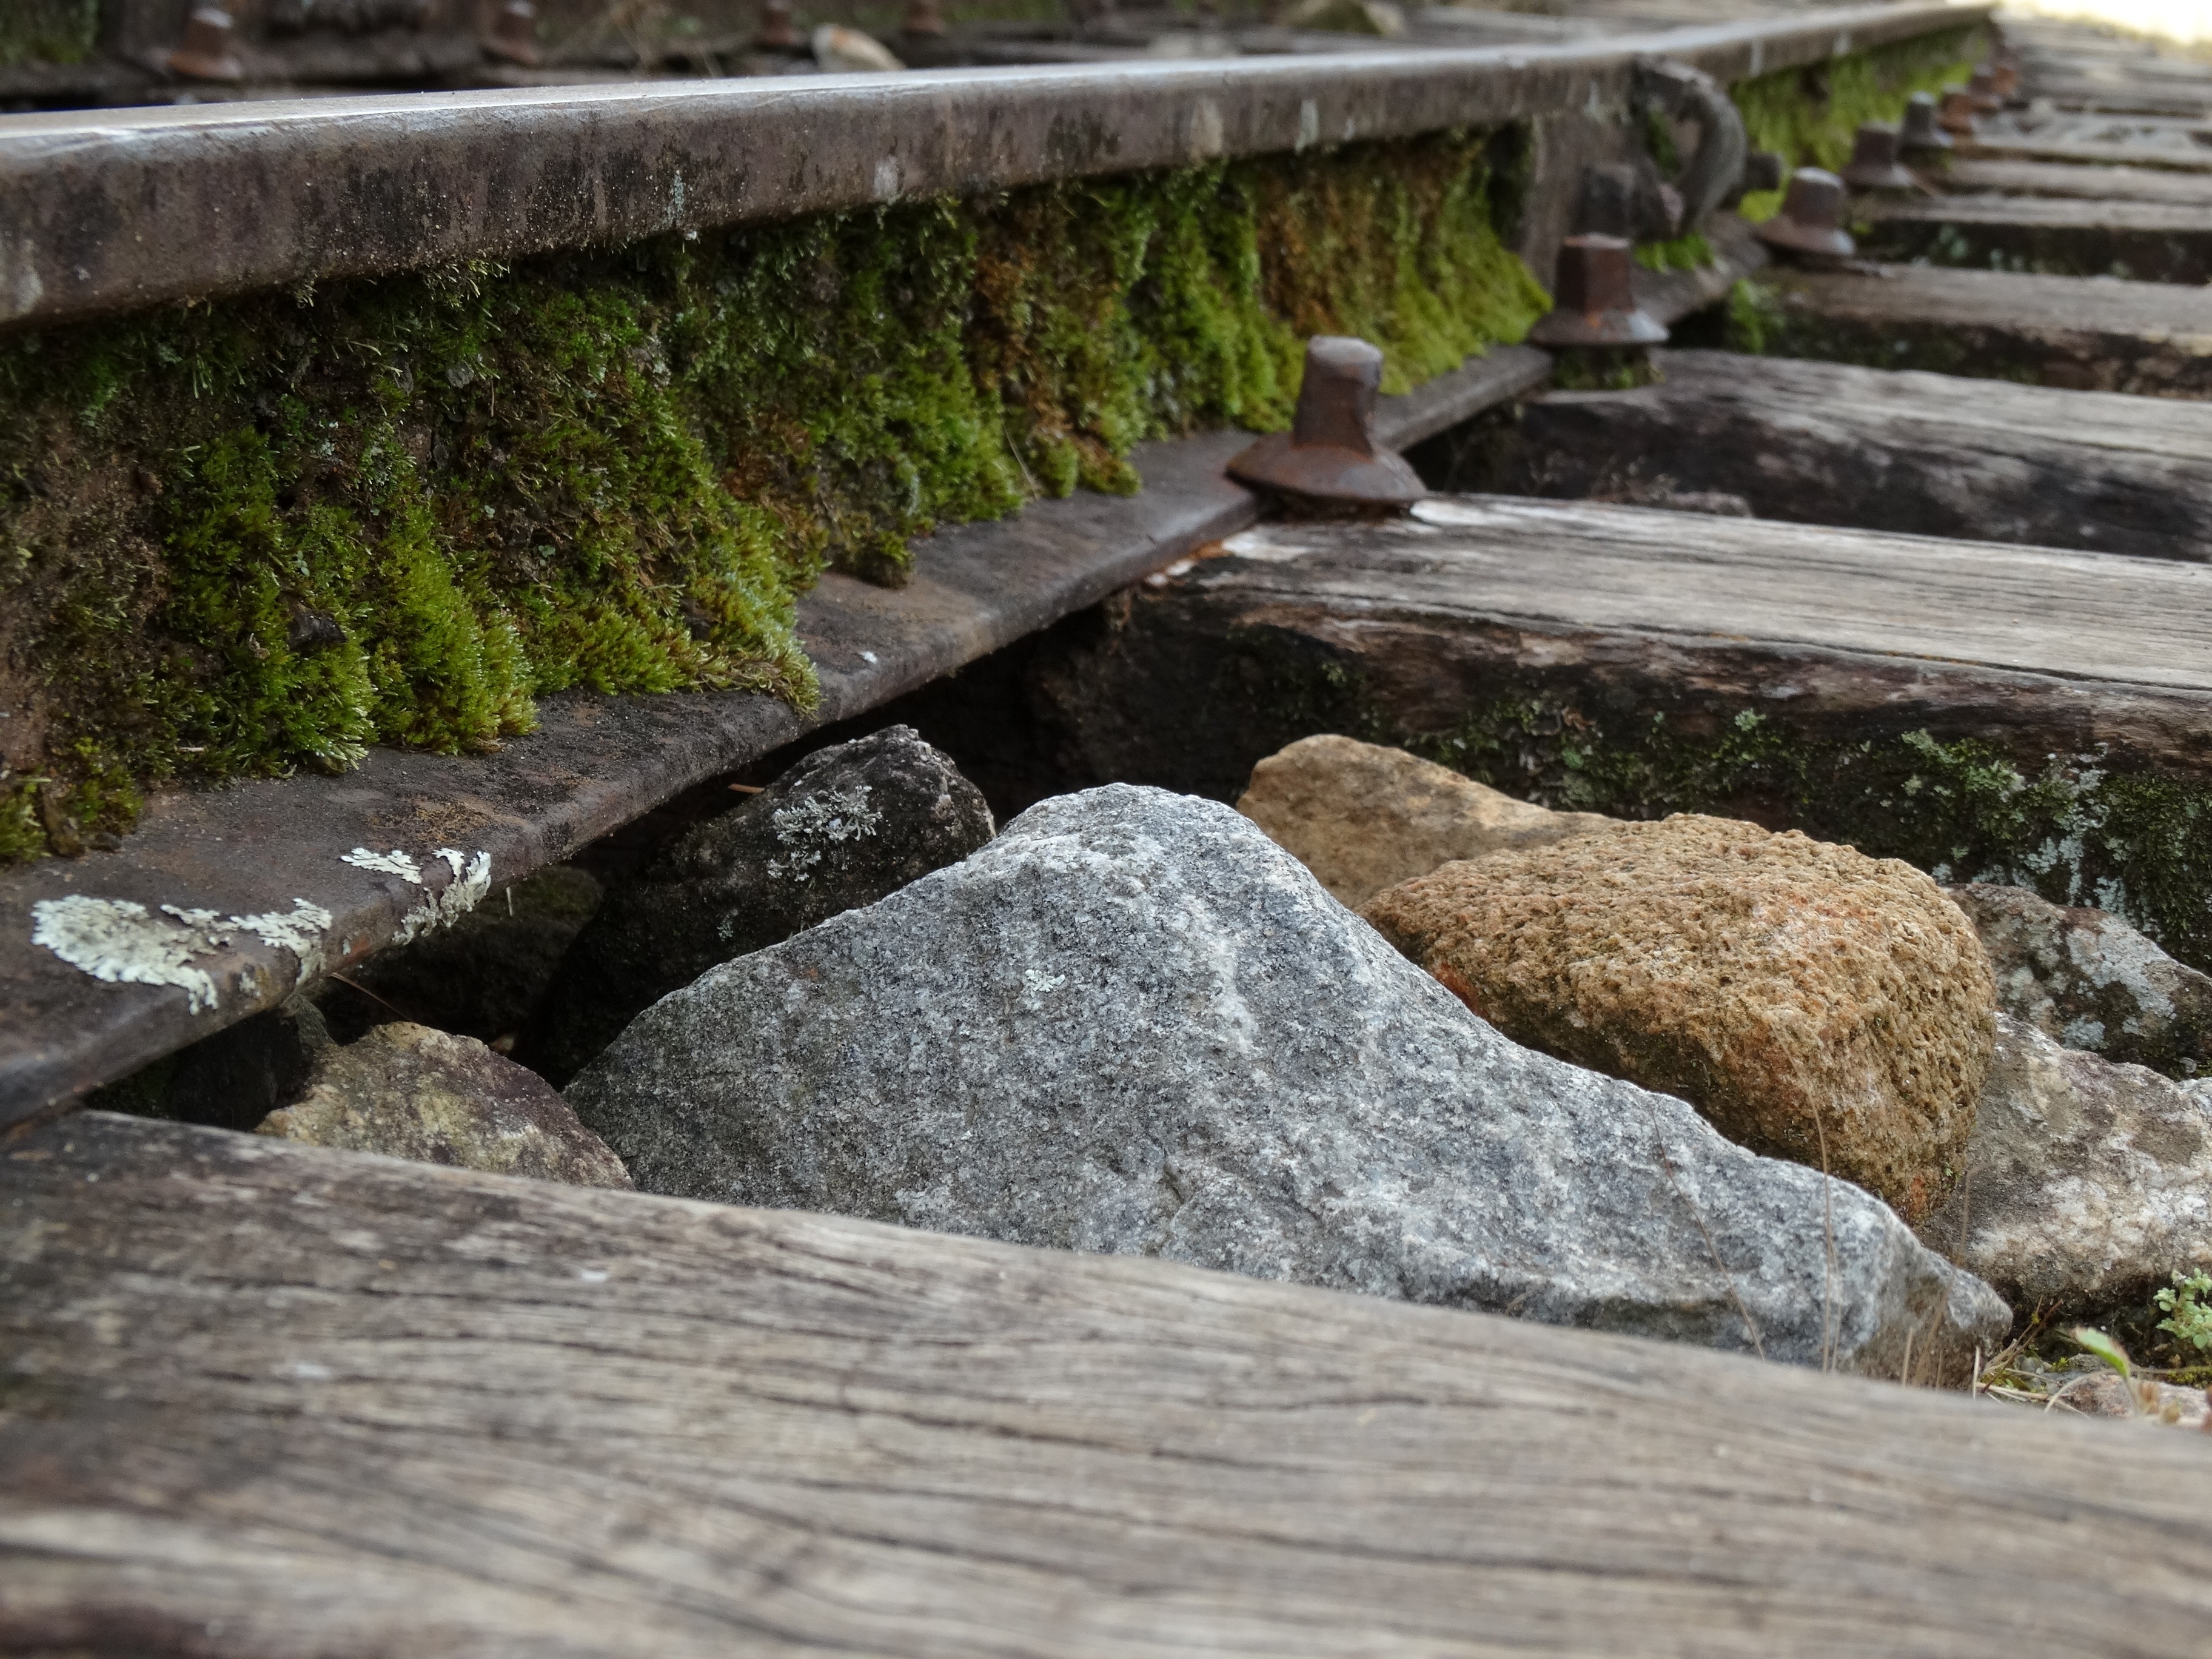
rock, wood, railroad, wall, train, walkway, stream, station, soil, stone wall, garden, material, boulder, train line, eugenio lefreve, santo antonio do pinhal